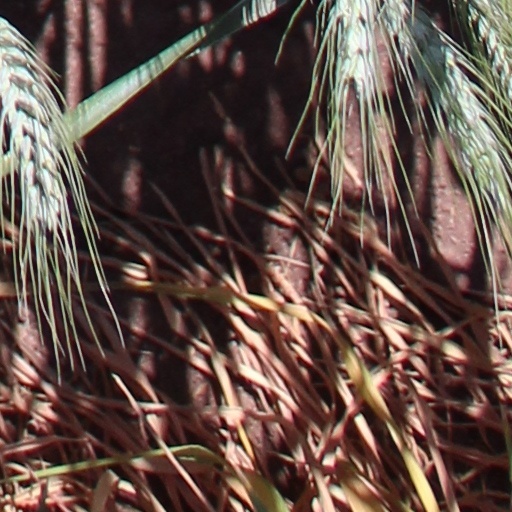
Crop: wheat